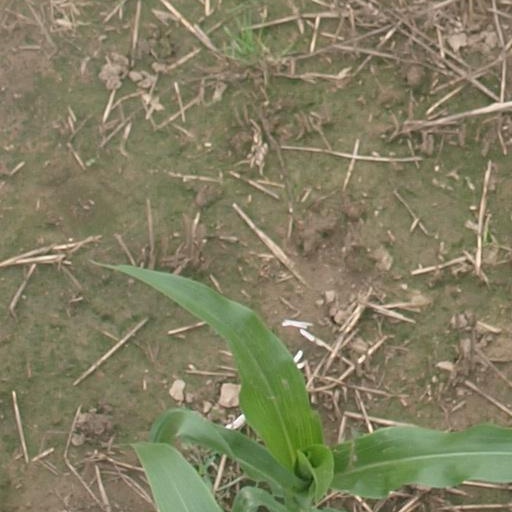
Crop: maize; corn